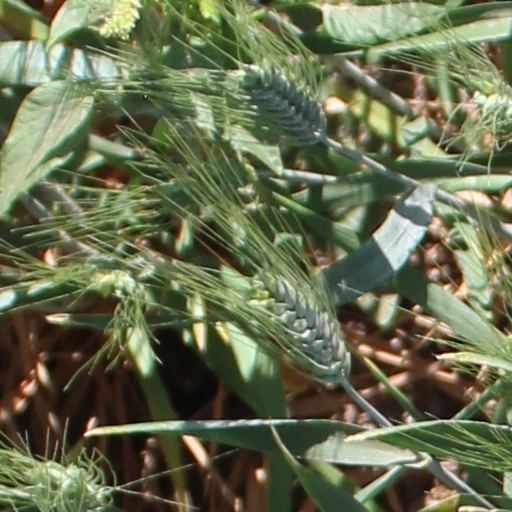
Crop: wheat